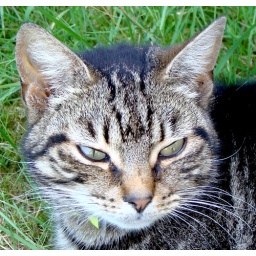
A very docile and quiet cat sitting without a care in the world in my friend's garden.